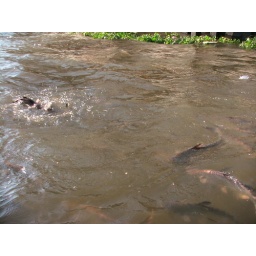
cannot fish by this side of river